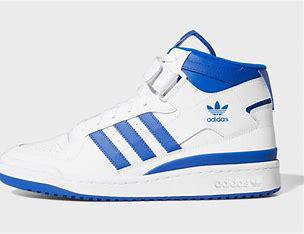
Brand: adidas
Model: originals Adidas Originals Forum 84